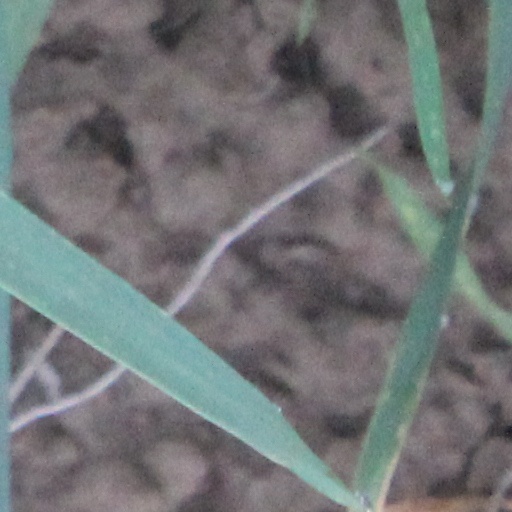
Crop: wheat